Airbus Defence and Space

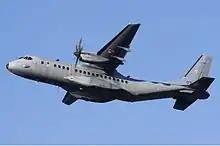
C-295M

The CASA/IPTN CN-235 is a medium-range twin-engine transport aircraft that was jointly developed by Spanish company Construcciones Aeronáuticas SA (CASA) and Indonesian manufacturer IPTN, as a regional airliner and military transport. Its primary military roles include maritime patrol, surveillance, and air transport. Its largest customer is Turkey, which has 59 aircraft.